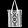
Label: Bag